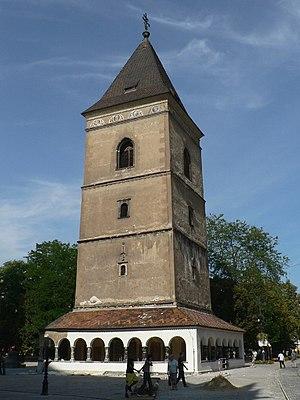
La Tour Urban à Kosice Slovenčina: Urbanova veža v Košiciach This medium shows the protected monument with the number 802-1117/3 in the Slovak Republic.